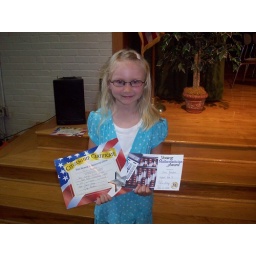
Erin got awards for Citizenship, Math, and Art. Her pink dog will hang forever in the foyer of the school.